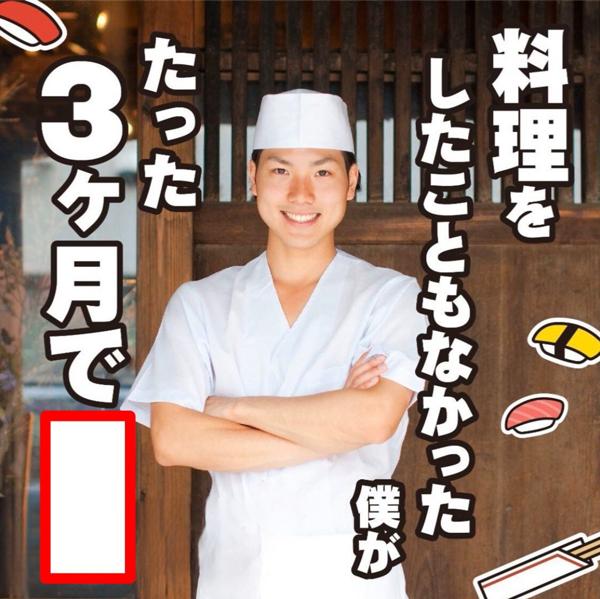
回答: 保健所から営業停止処分をくらっちゃいましたw